Stockport Corporation Tramways

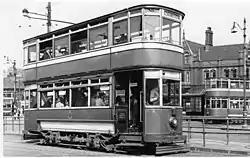
Stockport Corporation 80 to Hazel Grove in the 1940s

The first public tramway service in Stockport opened on 7 May 1880. It ran from a northern terminus in Levenshulme, southwards along Stockport Road and Wellington Road North, to a southern terminus by the George Hotel on Mersey Square, close to the River Mersey. It was a double track standard gauge line, with horse-drawn trams, and was about long. It was promoted by the Manchester Suburban Tramways Company, which had been created by the Manchester Suburban Tramways Act 1878 (41 & 42 Vict. c. cxli), to build a series of lines which served areas beyond those served by the Manchester Carriage Company, who operated lines on behalf of the corporations of Manchester and Salford. In 1880, the two companies merged, to become the Manchester Carriage and Tramways Company. In the following year, an extension from Mersey Square along St Petersgate to St Peters Square opened. Around 60 double deck horse trams were stabled at Longsight Depot, at the junction of Stockport Road and Grey Street, some of which were used on the Stockport line.